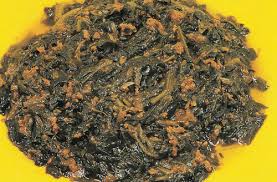
Yemek: ispanak